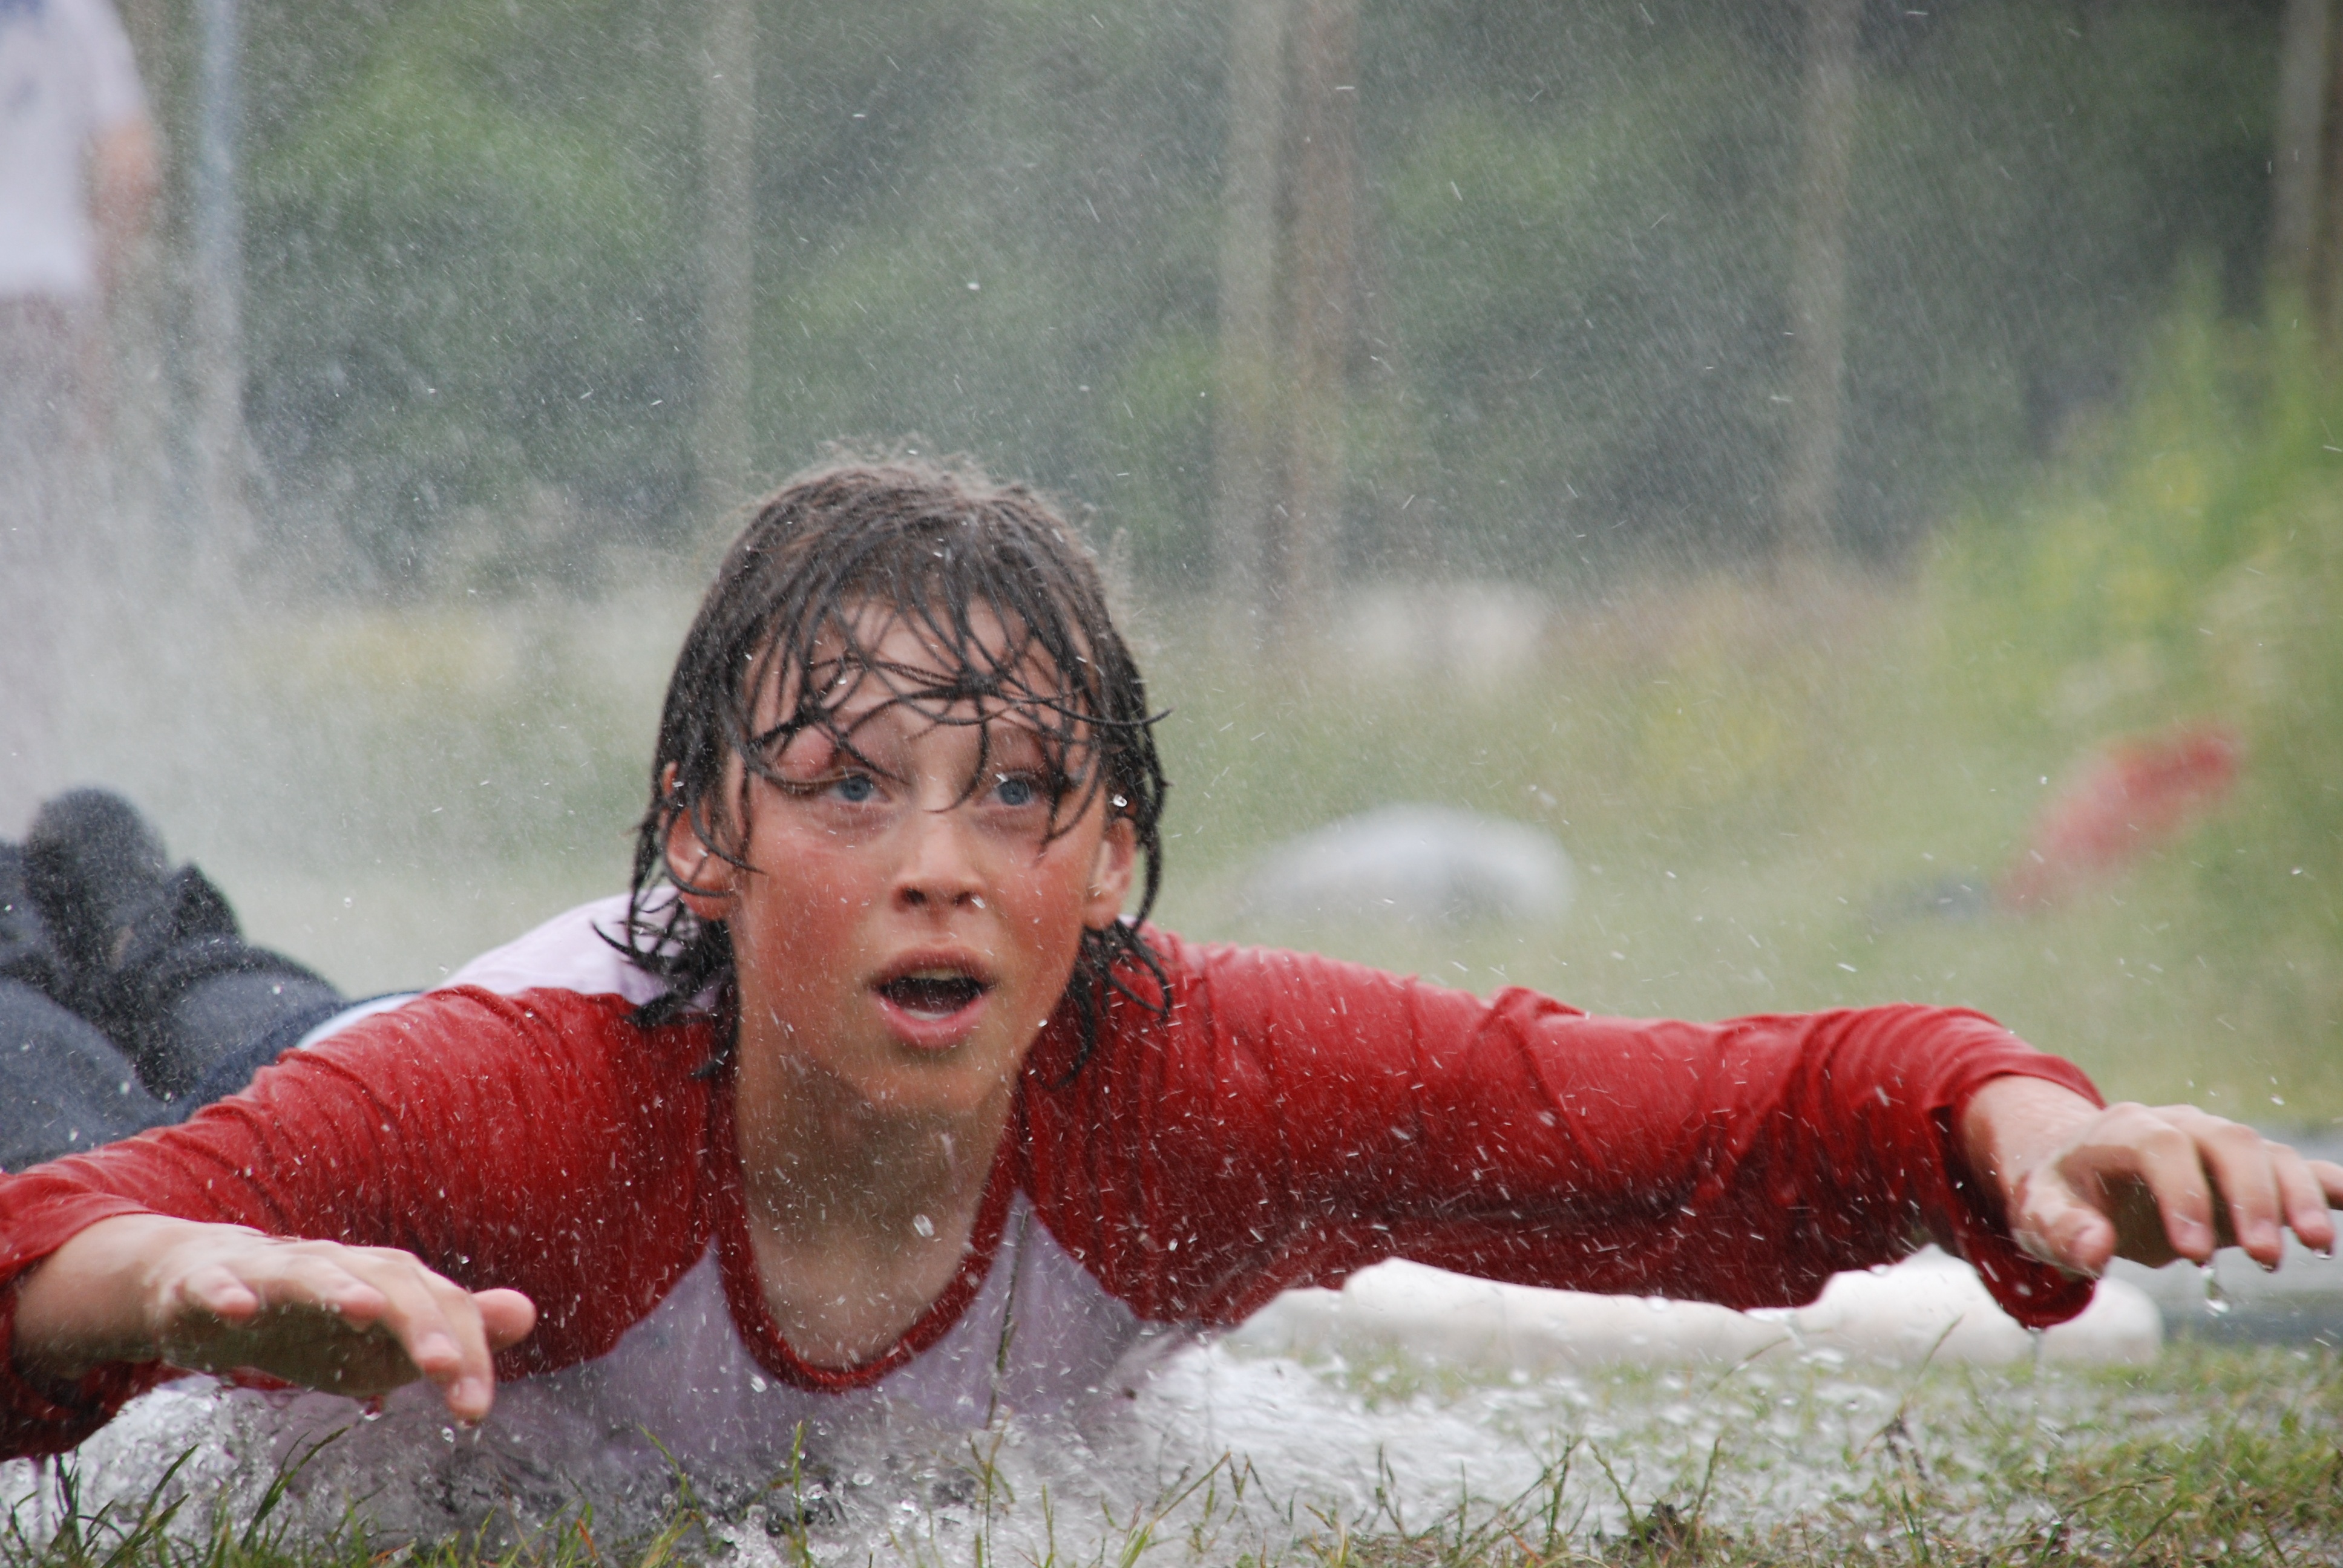
water, person, drop, people, baseball, wet, train, red, child, facial expression, season, fun, sports, emotion, sliding